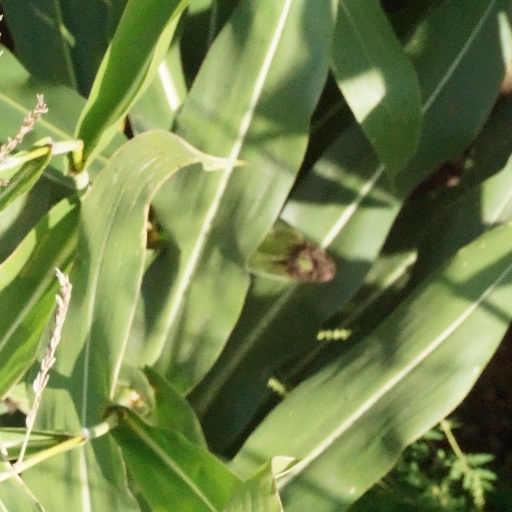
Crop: maize; corn